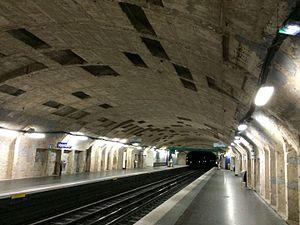
La station Volontaires du métro de Paris en travaux en 2016
Volontaires est une station de la ligne 12 du métro de Paris, située dans le 15ᵉ arrondissement de Paris.